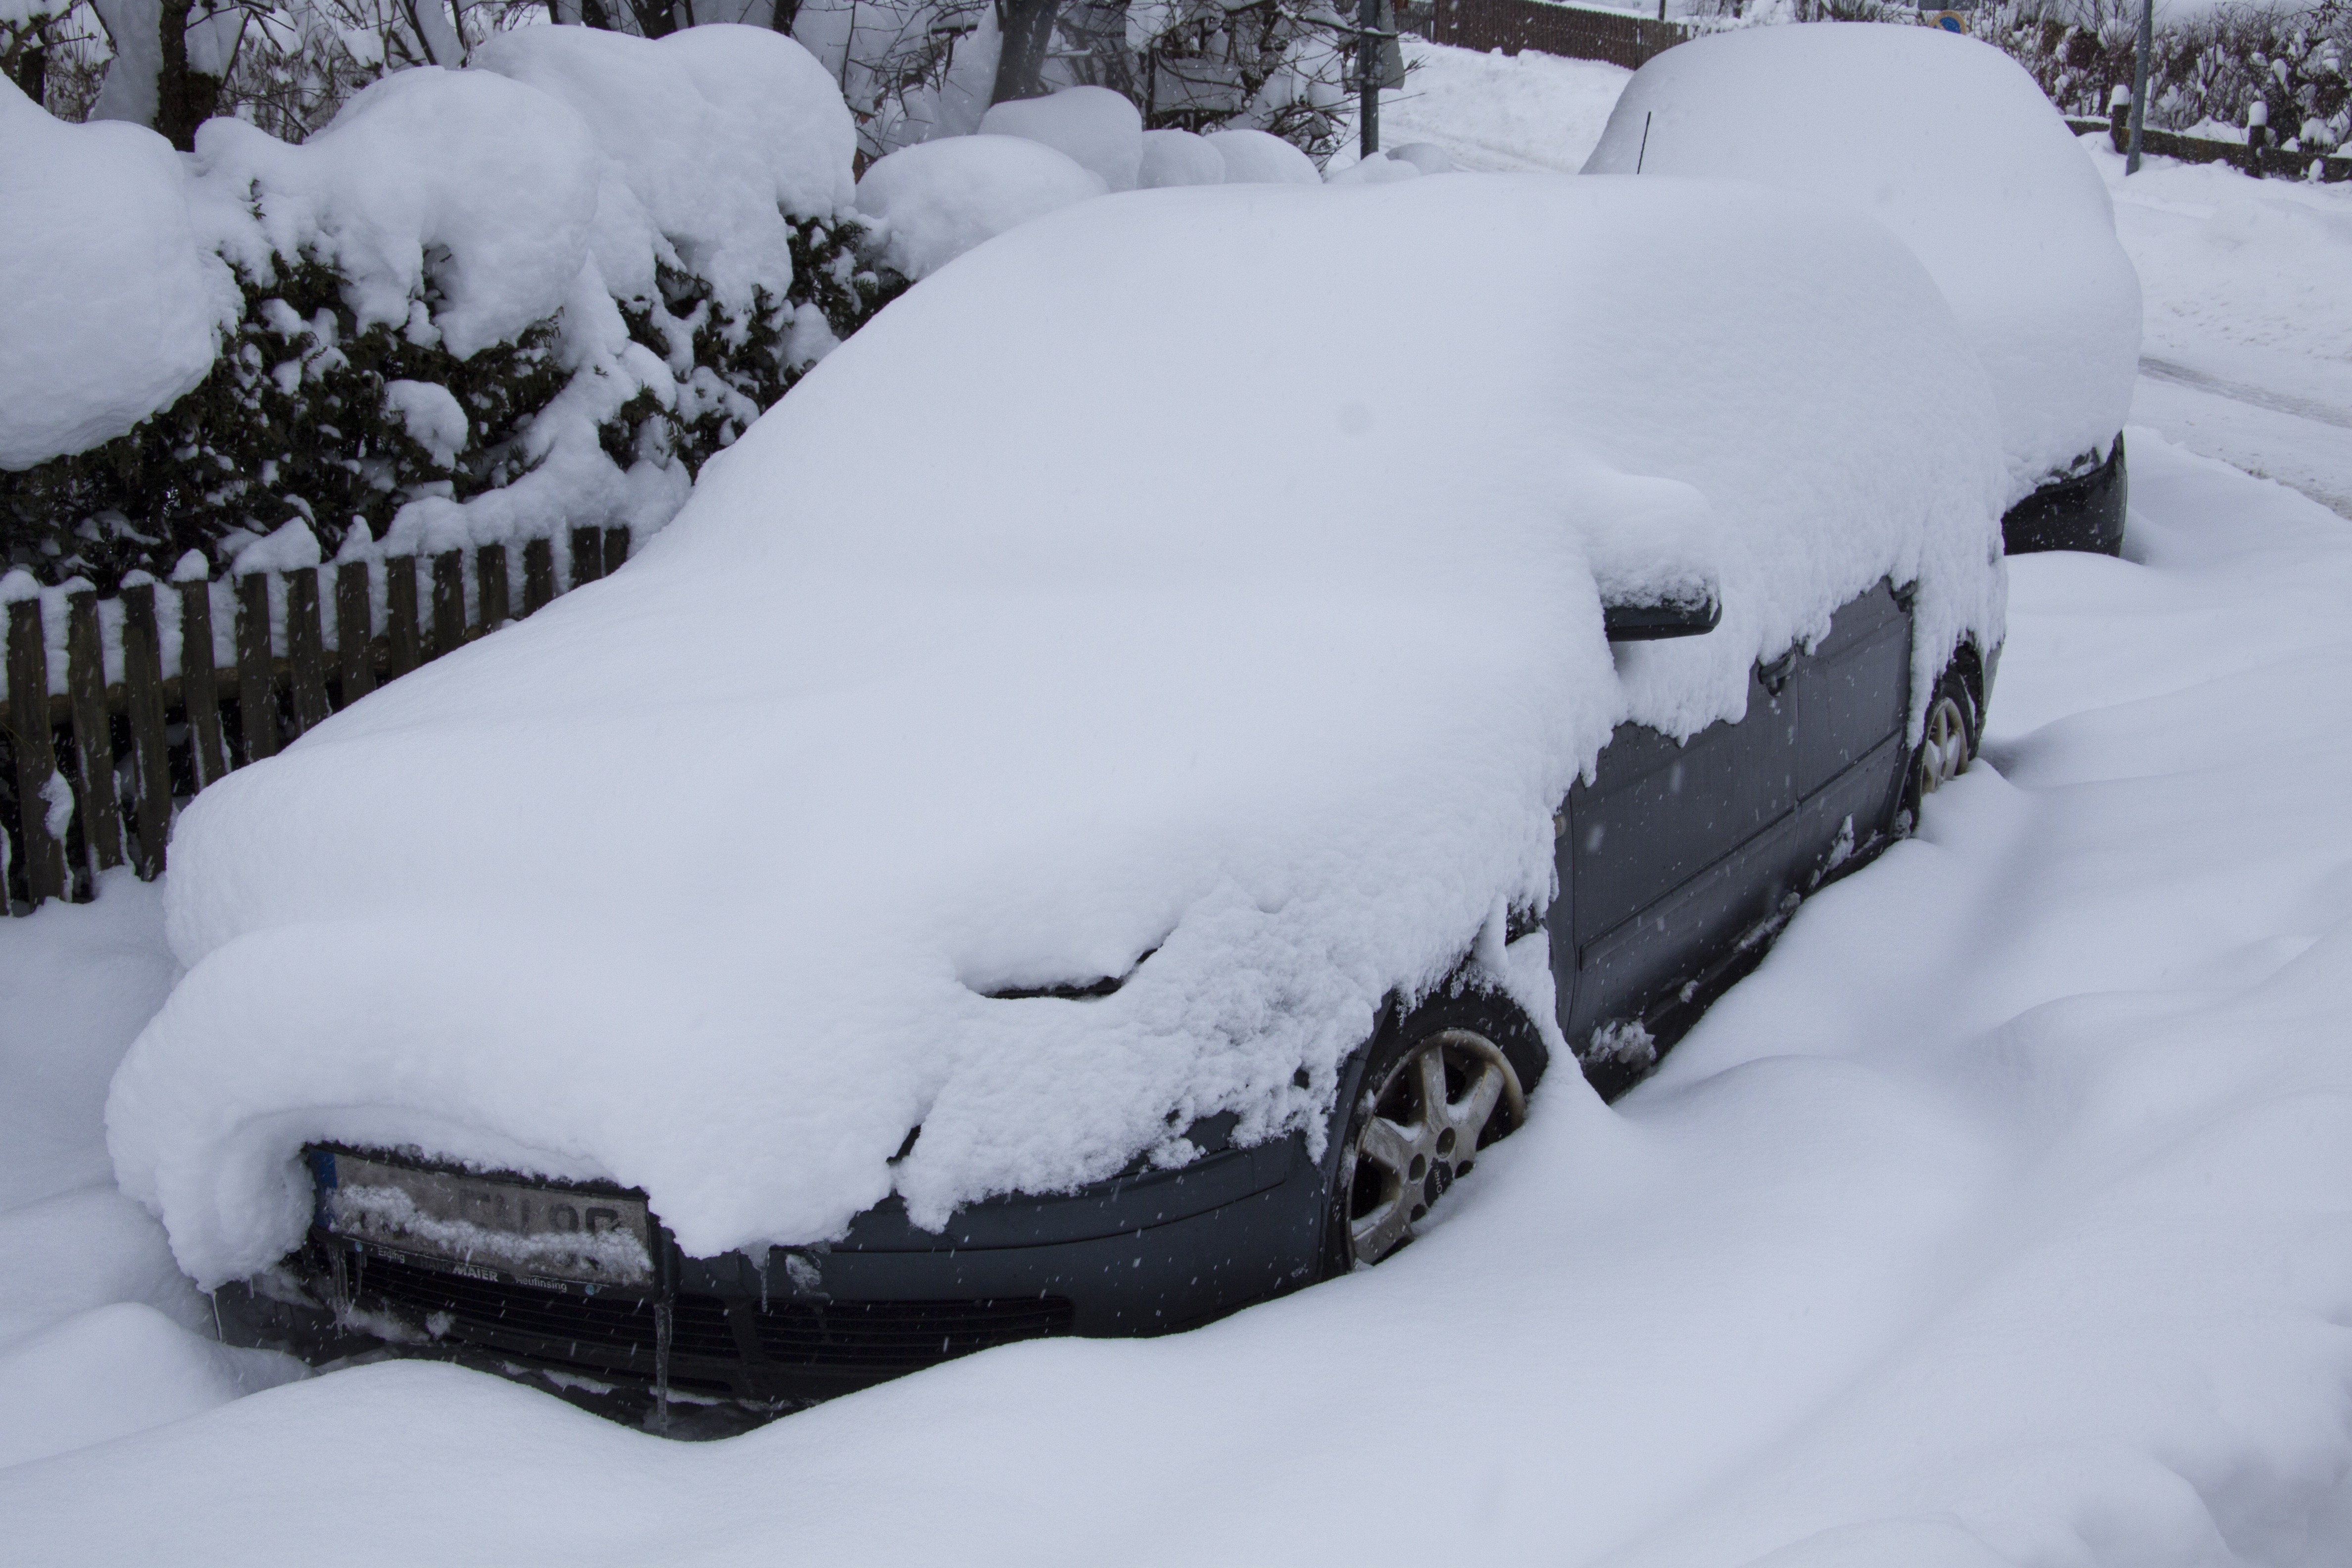
snow, winter, white, frost, standing, ice, weather, auto, monochrome, season, snowfall, new zealand, blizzard, stop, pkw, winter blast, freezing, precipitation, snowed in, passengers cars, winter storm, traffic chaos